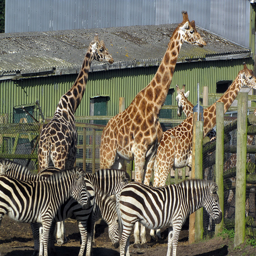
A herd of giraffe standing next to each other near zebra.
Four giraffe stand near to a small herd of zebra.
Zebras are standing next to a group of giraffes.
Giraffes and zebras are next to a green building.
a group of zebras and giraffes standing in a enclosed area.